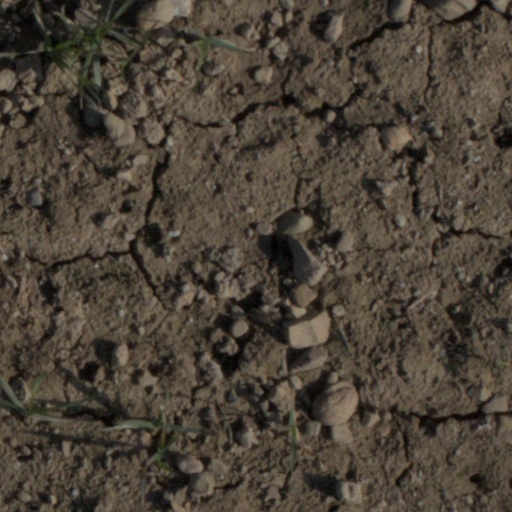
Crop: wheat